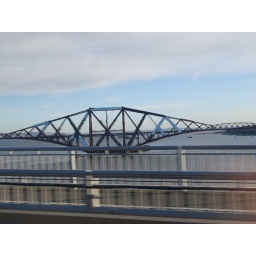
View from the van window of the Forth rail bridge, covered in scaffolding.